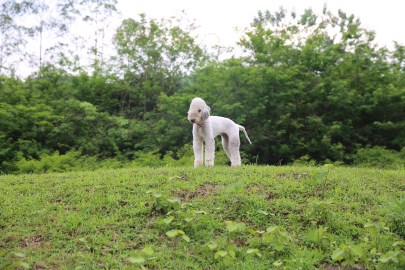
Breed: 214-n000033-Bedlington_terrier